Vengeance Is Mine (novel)

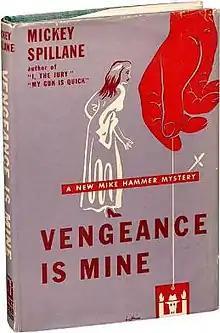
First edition (publ. E.P. Dutton)

Vengeance Is Mine (1950) is Mickey Spillane's third novel featuring private investigator Mike Hammer.